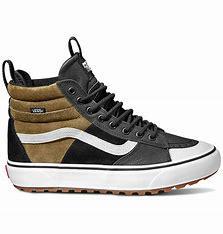
Brand: Vans
Model: SK8 Hi MTE